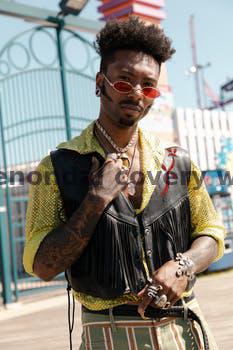
Label: Watermark